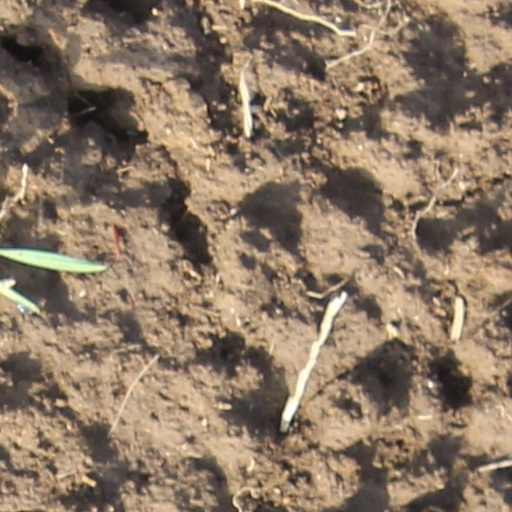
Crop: wheat